Frostbite (game engine)

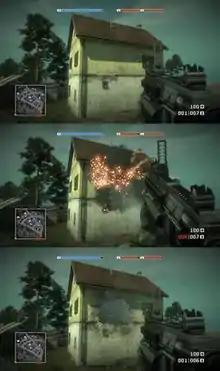
Destruction in "" on Frostbite 1

The first iteration of the Frostbite game engine made its debut in the 2008 video game, "". The engine was developed with an HDR Audio and Destruction 1.0. HDR Audio allowed differing sound levels to be perceived by the player whilst Destruction 1.0 allowed players to destroy the environment. A newer version of Frostbite would later be employed in "Battlefield 1943" (2009) and "" (2010), which would come to be known as Frostbite 1.5. In the upgraded game engine, it was now possible for players to cause enough destruction to entirely demolish structures. This version was also employed in the multiplayer aspect of "Medal of Honor" (2010), becoming the first video game outside of the "Battlefield" series to run on Frostbite.